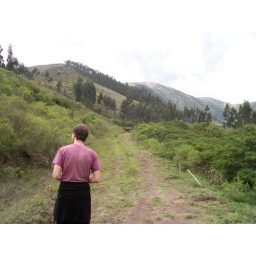
walking up the road above bill's house